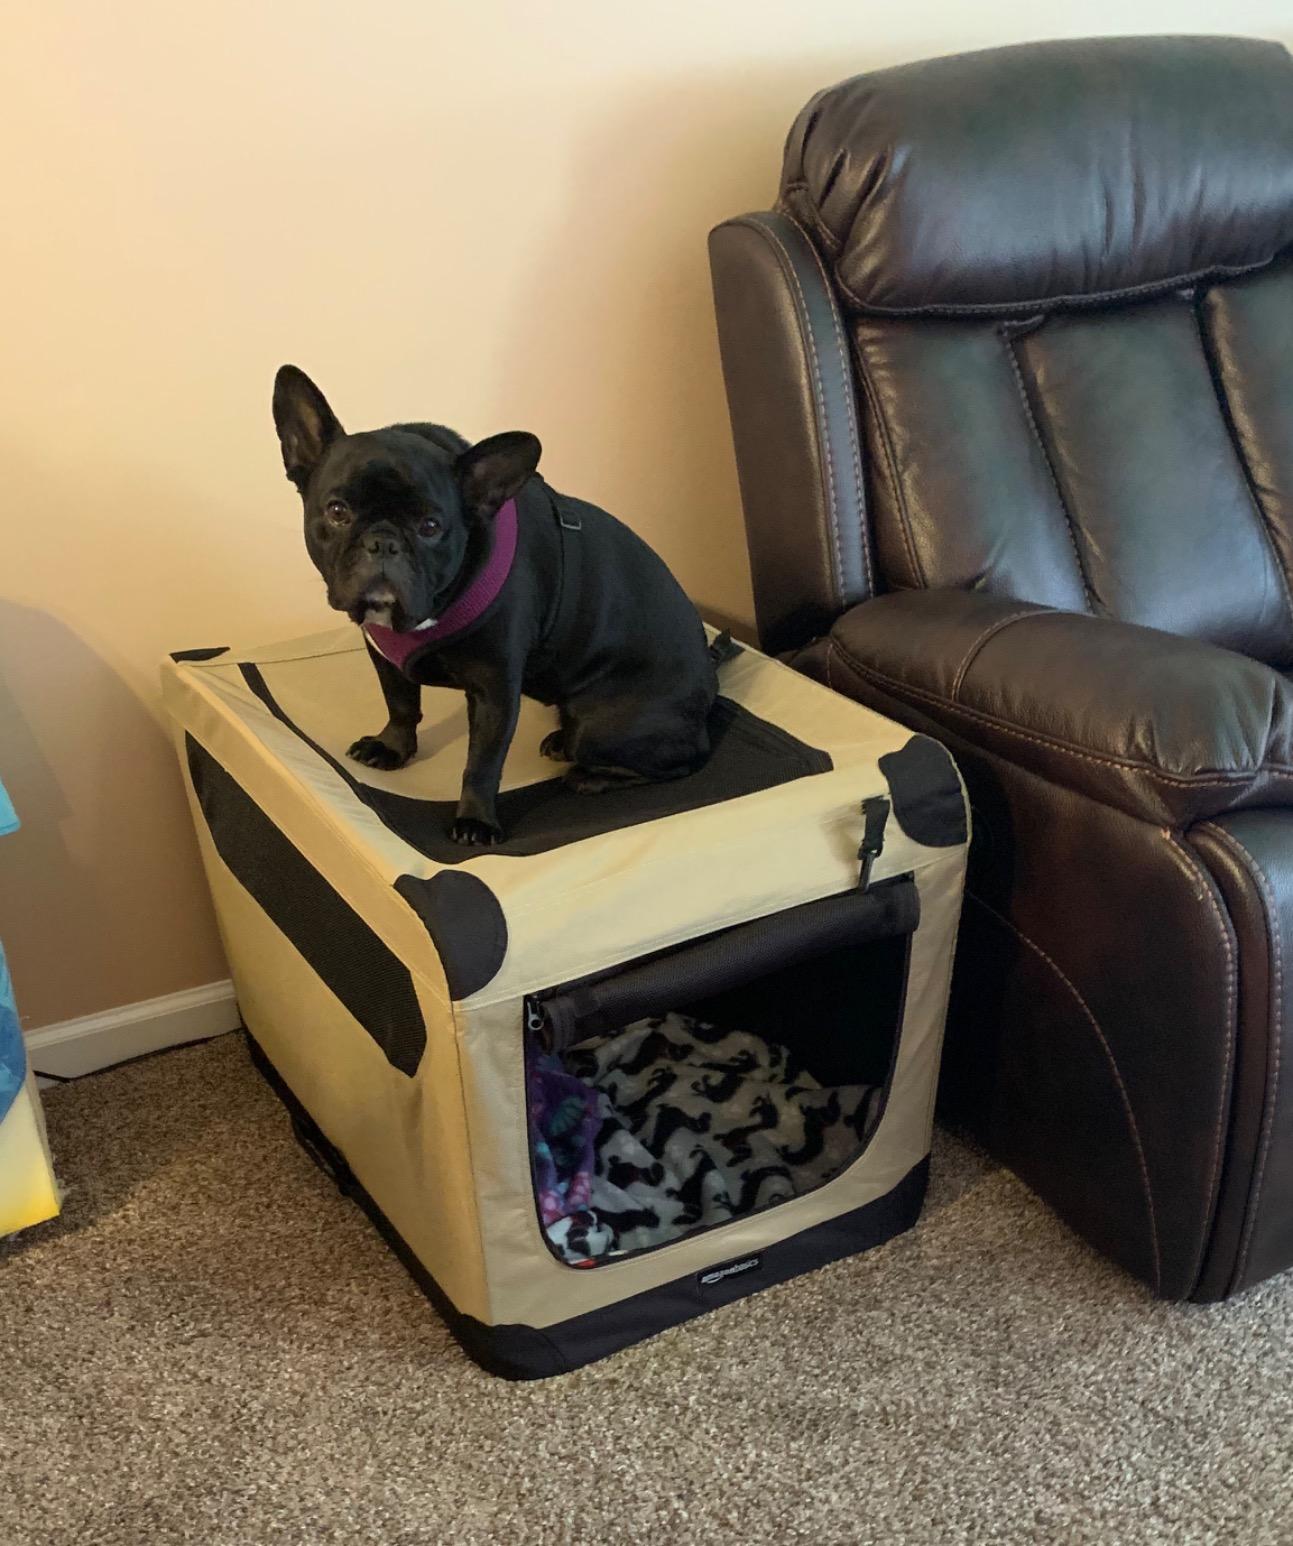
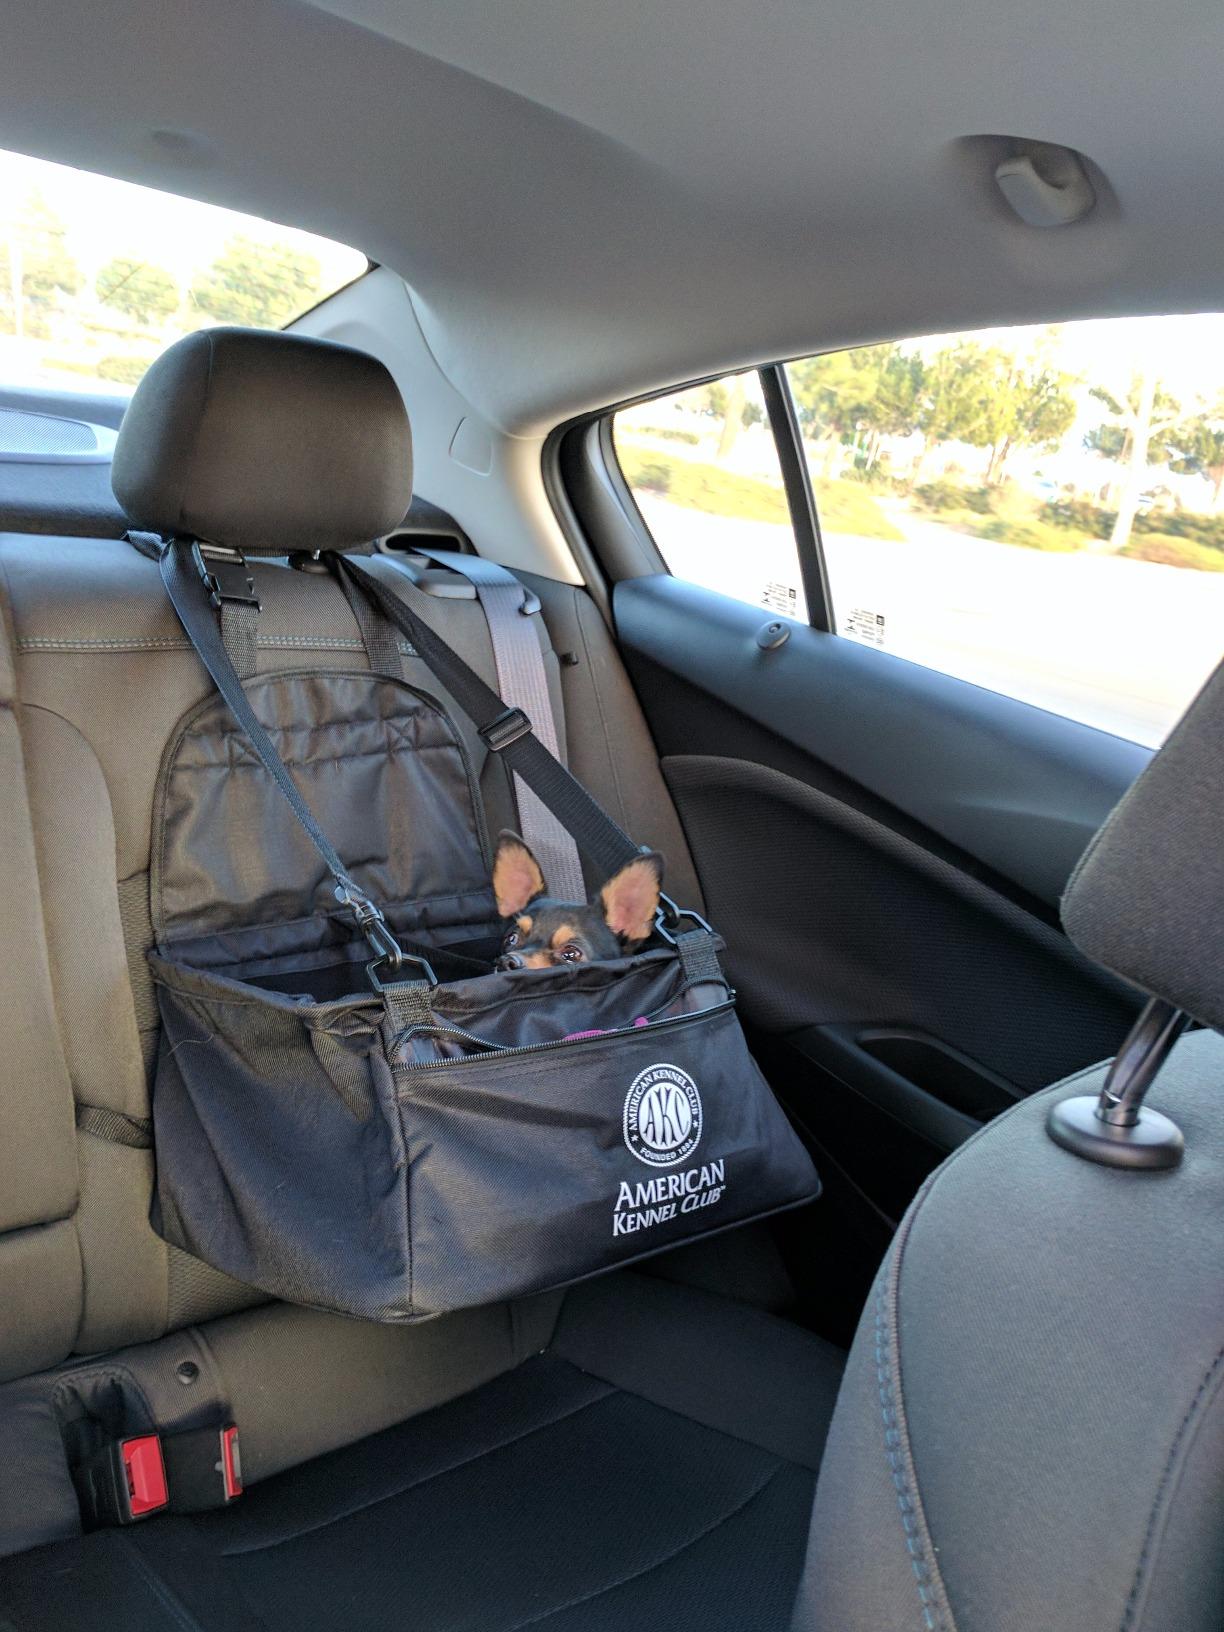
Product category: items_kennel
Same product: no